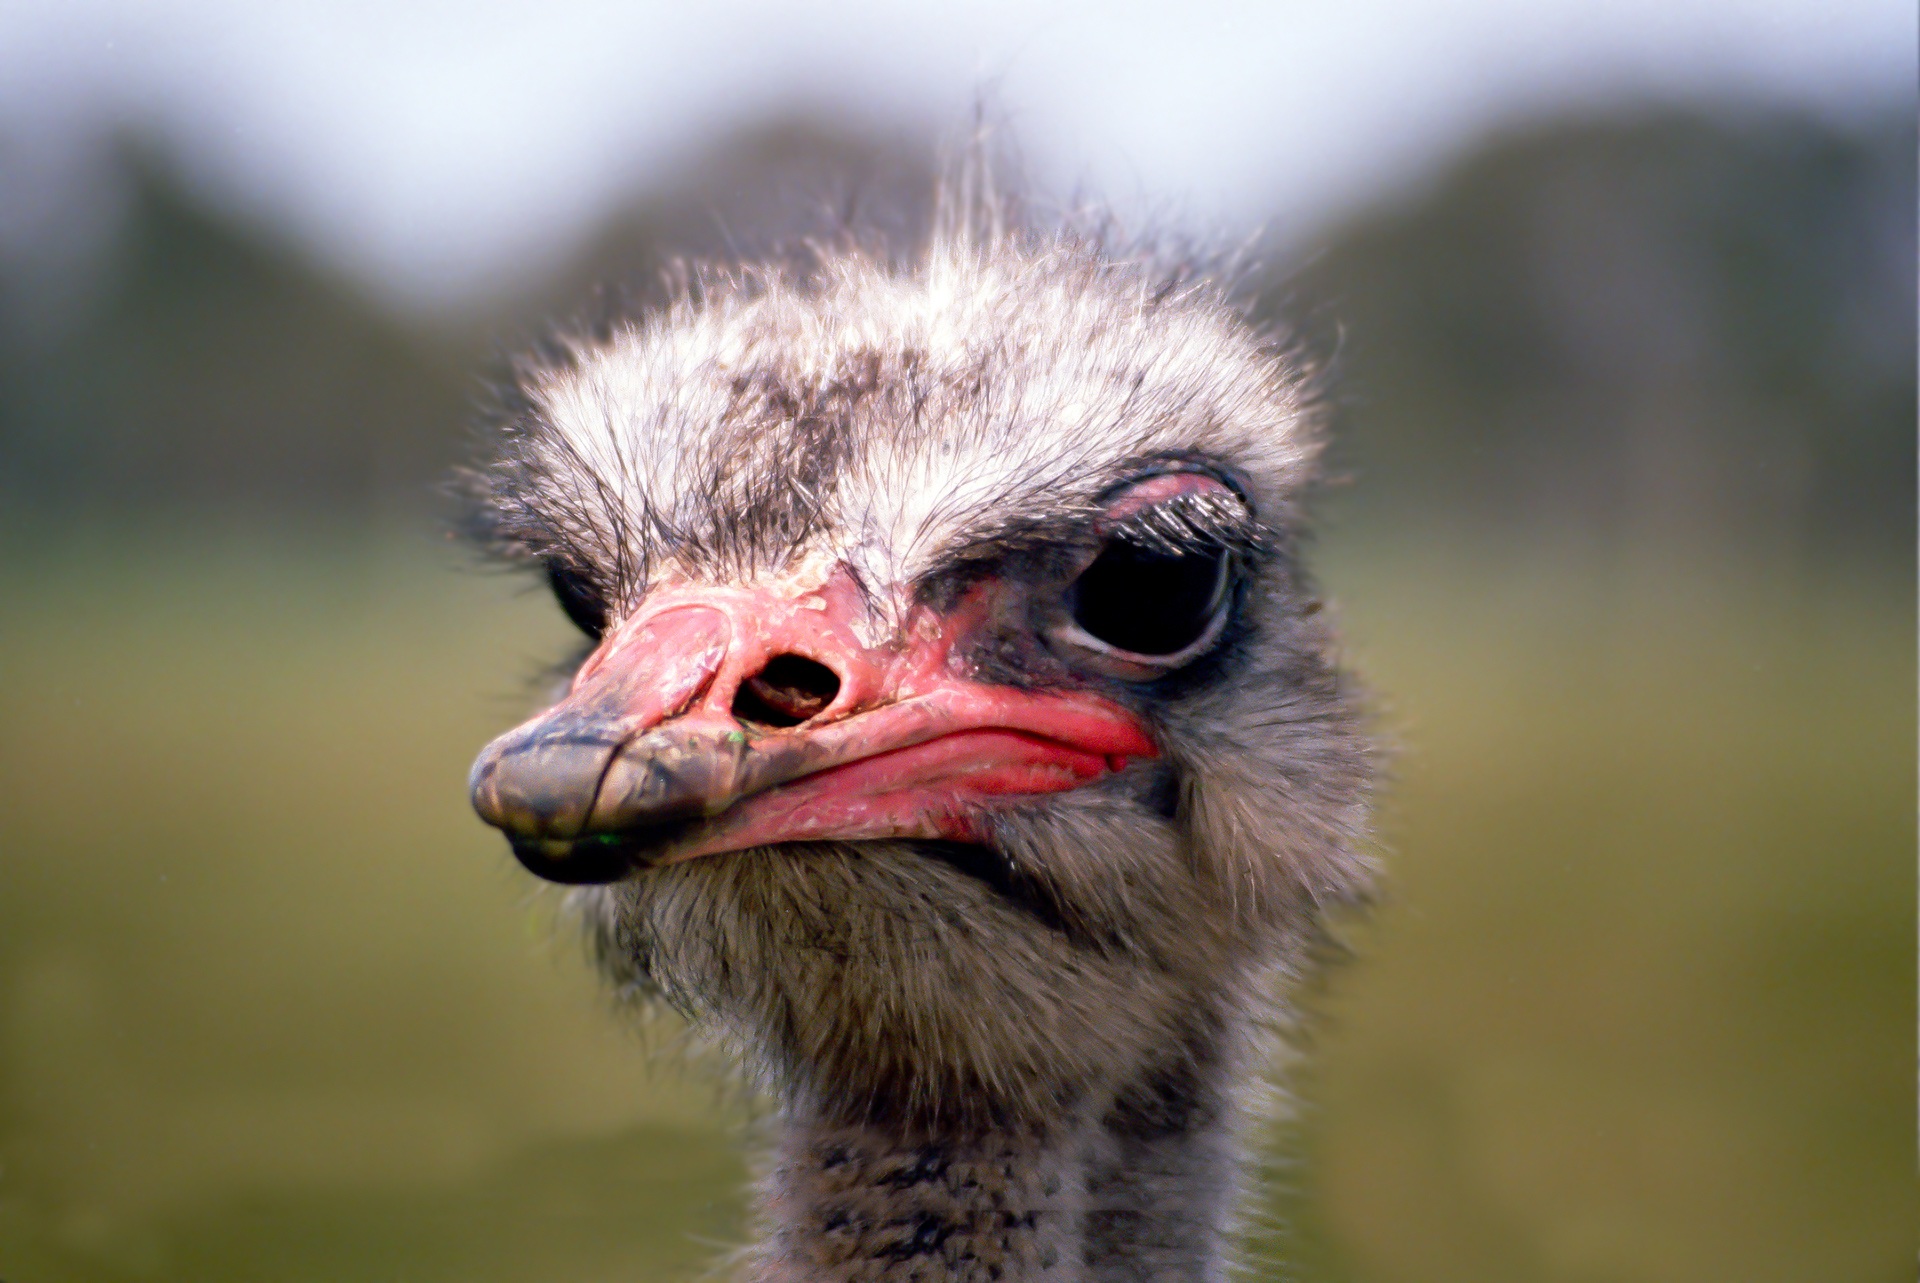
bird, wildlife, bouquet, portrait, beak, ostrich, fauna, close up, emu, vertebrate, bill, ratite, vulture, strauss, flightless bird, big bird, bird portrait, casuariiformes, australian ostrich